Aptera (solar electric vehicle)

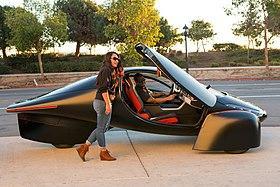
First prototype of the Aptera solar powered EV

The Aptera is a two-seat, three-wheeled solar electric vehicle under development by the crowd-funded American car manufacturer Aptera Motors. The stated design goal of the car is to be the most energy efficient mass-produced vehicle ever. The design has an aerodynamic shape and uses lightweight carbon fiber and fiberglass composite materials, and built-in solar cells to extend its range by up to 40 miles a day. While several prototypes featured in-wheel motors, the production model is designed with a standard three-wheeler front-wheel drive axle.